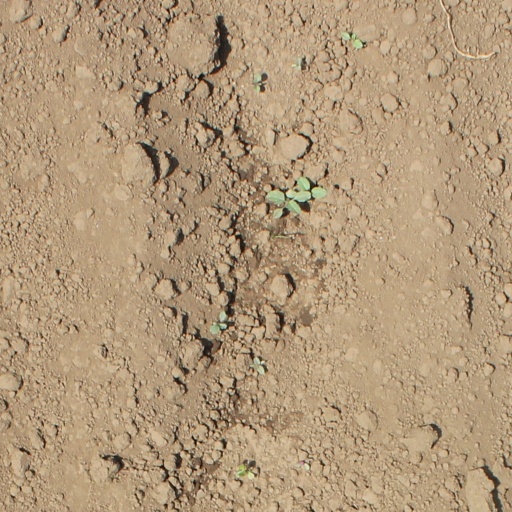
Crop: soybean